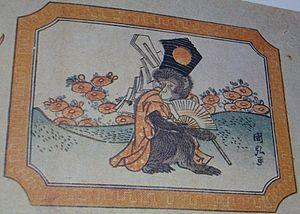
L' école Utagawa, Utagawa-ha est constituée d'un groupe d'artistes japonais qui développent la technique nishiki-e dans le style ukiyo-e et en font l'école dominante des dernières années de l'époque d'Edo jusqu'à la fin de l'ère Meiji.